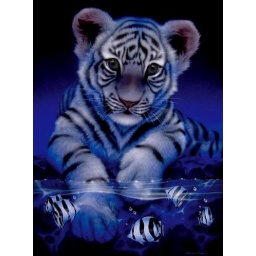
white tiger cub playing in the water